Jacques Mauduit

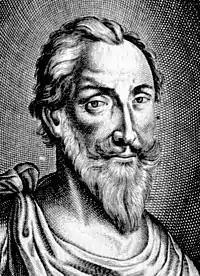
Engraving of Mauduit by Jean Matheus, 1633

Jacques Mauduit (16 September 1557 – 21 August 1627) was a French composer of the late Renaissance. He was one of the most innovative French composers of the late 16th century, combining voices and instruments in new ways, and importing some of the grand polychoral style of the Venetian School from Italy; he also composed a famous Requiem for the funeral of Pierre de Ronsard.